Amateur baseball in the United States

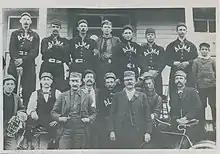
Alma, Colorado amateur baseball team, 1899 (<a href="https%3A//pclha.cvlcollections.org/items/show/291">Park County Local History Digital Archive

Youth baseball is played by elementary-school-age and high-school-age children of both genders. Of the various leagues listed below, Little League baseball is the most widespread. The Little League World Series in Williamsport, Pennsylvania, draws participants from around the world and is televised in the US on ESPN.